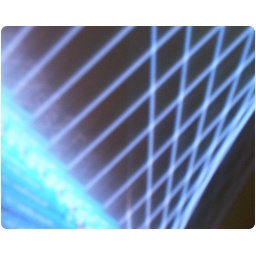
Swung from a strap in front of a computer monitor